Jean Seignemartin

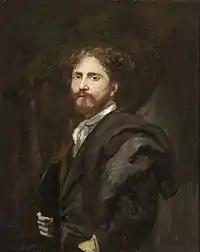
Self-portrait (date unknown)

Jean Seignemartin (16 April 1848 in Lyon – 29 November 1875 in Algiers) was a French painter of the Lyon School.